Valentin Yordanov

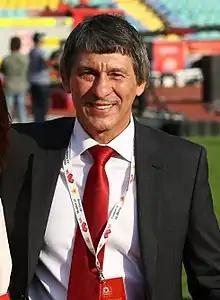
Yordanov in 2018

Valentin Dimitrov Yordanov (born January 26, 1960), also transliterated Jordanov, is a retired Bulgarian freestyle wrestler who competed in the up to 52 kg weight class. He is an Olympic gold medalist, seven-time World Champion, seven-time European Champion, and the only wrestler to hold 10 medals (seven gold, two silver and one bronze) from the World Wrestling Championships.